Royal Calpe Hunt

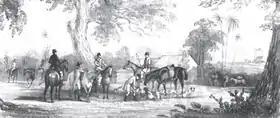
Calpe Hunt, 1838

After General Sir Alexander Godley assumed the governorship in 1928, he was determined that Larios would no longer lead the Hunt. For Godley, a civilian, particularly a Spaniard, could not be the Master of the Royal Calpe Hunt. He also advocated for a younger Master. Larios was eventually forced to resign on 20 July 1932: